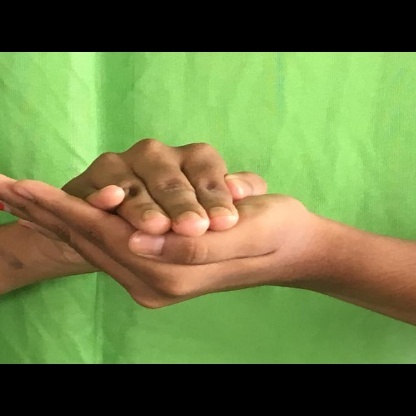
Mudra: Samputa